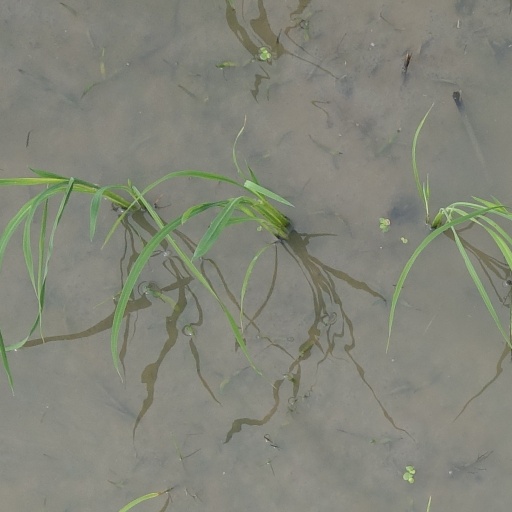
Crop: rice